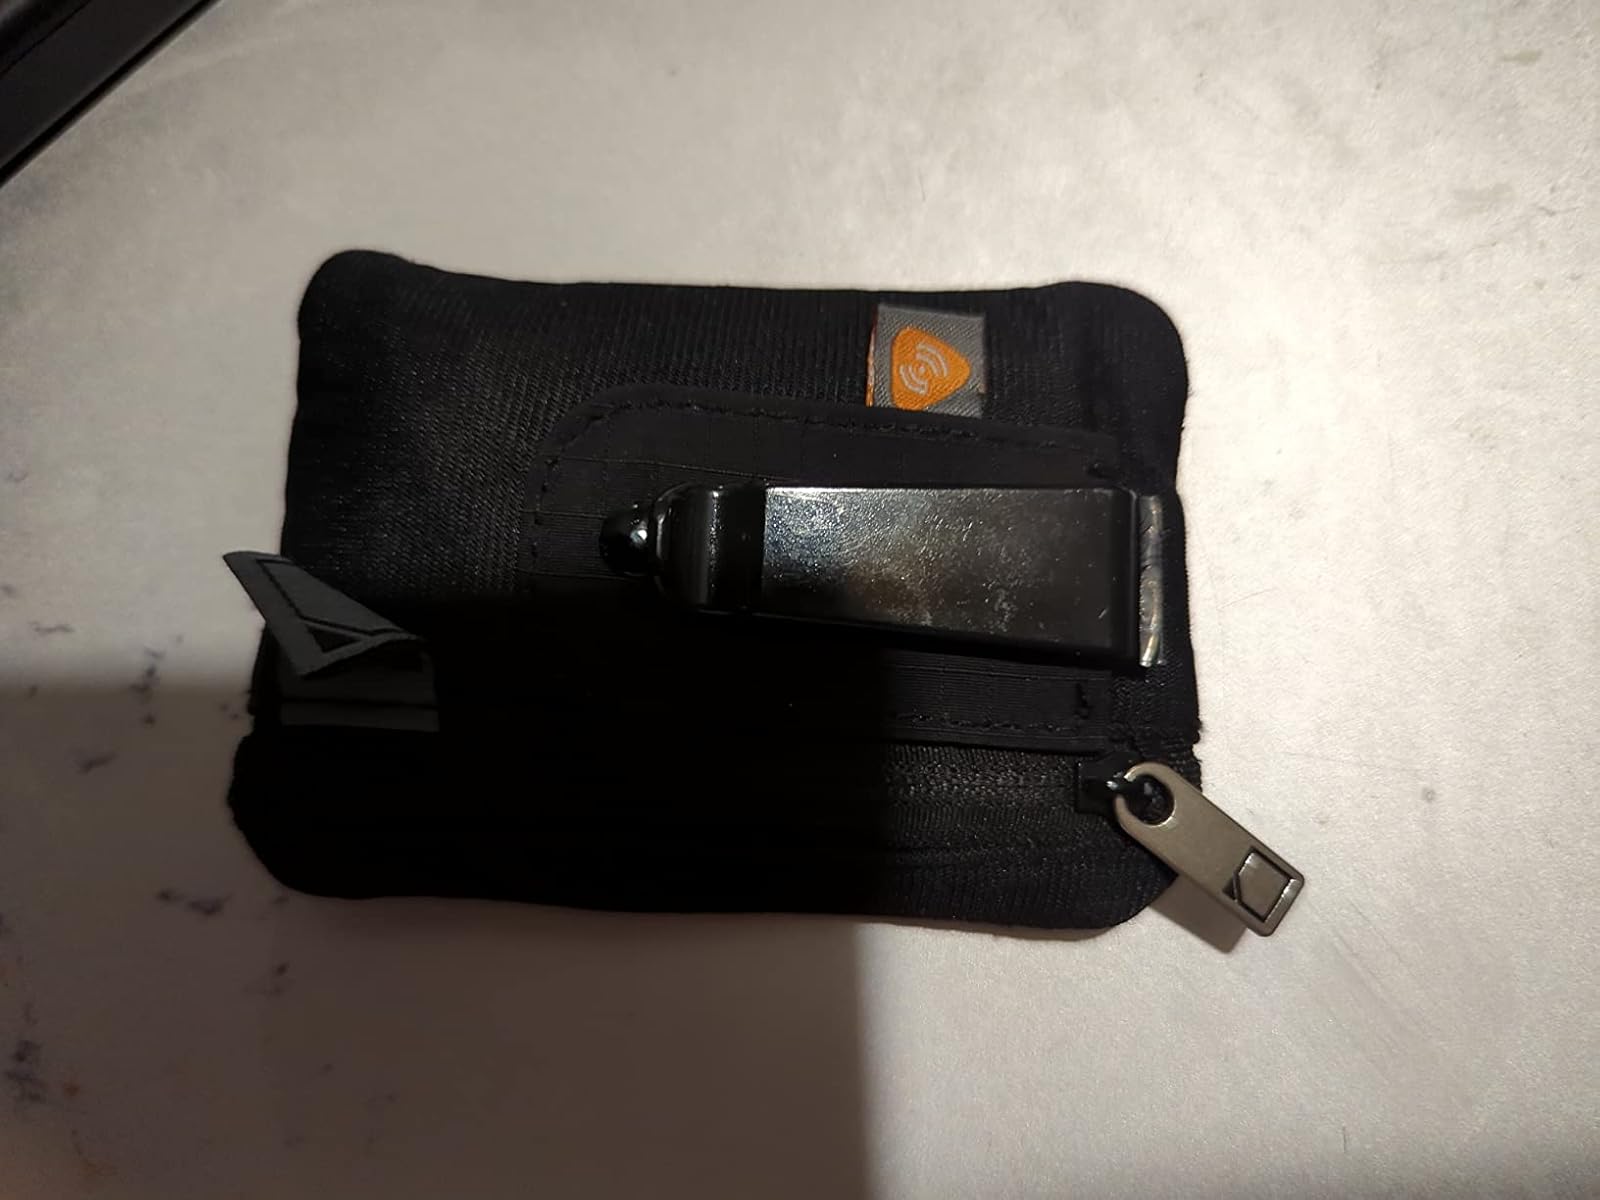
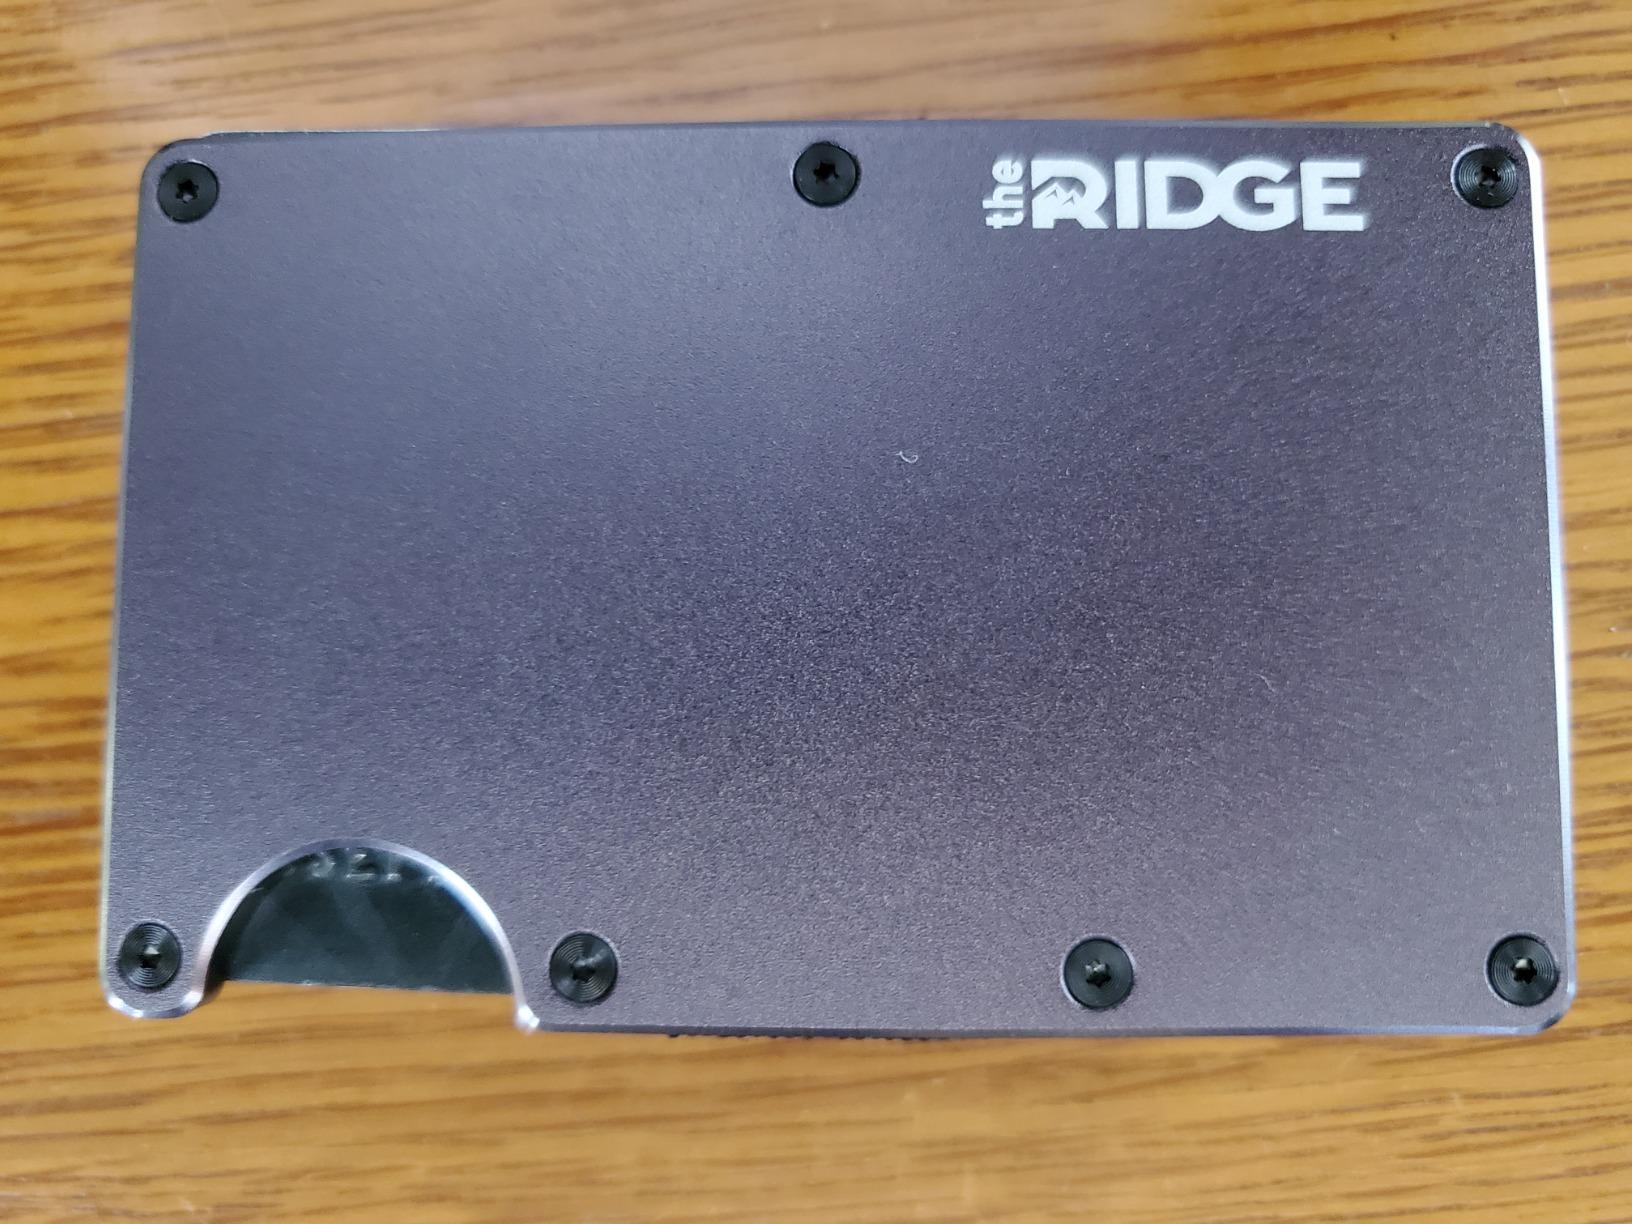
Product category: accessories_wallet
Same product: no